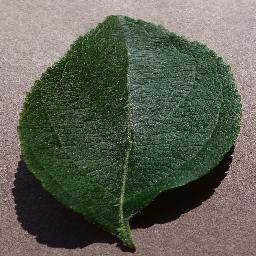
Label: Apple___healthy